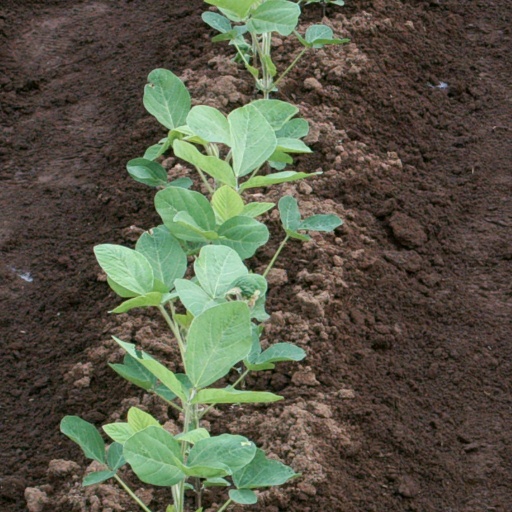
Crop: soybean